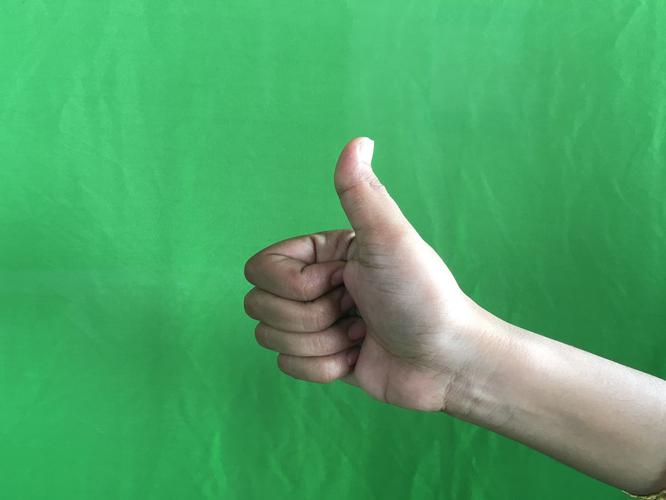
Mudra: Sikharam
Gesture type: single_hand